2013 ATP World Tour Finals

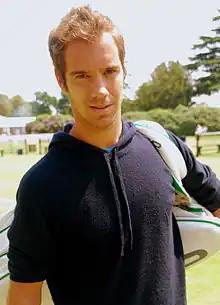
Richard Gasquet wins three titles in the year.

Richard Gasquet is having a resurgence in 2013. He began the year by winning the Qatar Open defeating Russian Nikolay Davydenko from a set down. At the Australian Open but lost to compatriot Jo-Wilfried Tsonga in four sets. However, he followed it up with another title at Open Sud de France over another Frenchman in Benoît Paire in straight sets. At the French Open, he reached another fourth round falling to Stanislas Wawrinka in a tough 5 setter, with the Swiss taking the fifth set 8–6, despite Gasquet taking the first two sets. His 6 consecutive fourth round appearance at a slam ended at Wimbledon, when he fell into the third round to Australian Bernard Tomic in four tight sets. At the US Open, the Frenchman reached his first slam semifinal since 2007 Wimbledon, when he defeated David Ferrer in five sets, in his first win over the Spaniard in five years. However, he lost in the final four to eventual champion Rafael Nadal in straight sets